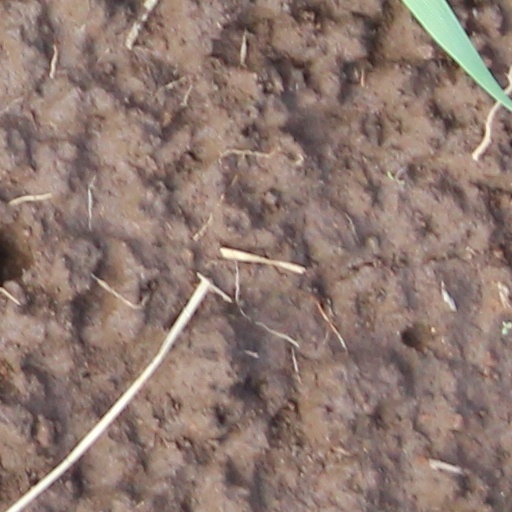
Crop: wheat